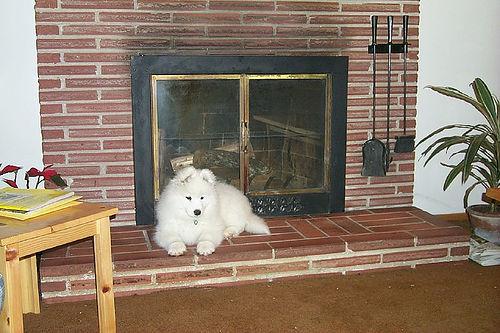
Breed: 2192-n000088-Samoyed